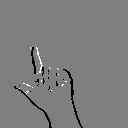
ASL letter: l